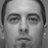
Emotion: neutral